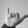
ASL letter: Y